Charles Graves-Sawle

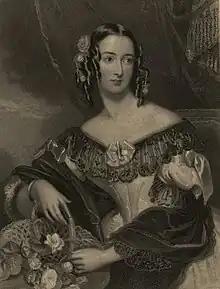
Graves-Sawle's wife Rose, painted before their marriage by William Fisher

Sir Charles Brune Graves-Sawle, 2nd Baronet (10 October 1816 – 20 April 1903) was a baronet and a member of the British House of Commons representing Bodmin.